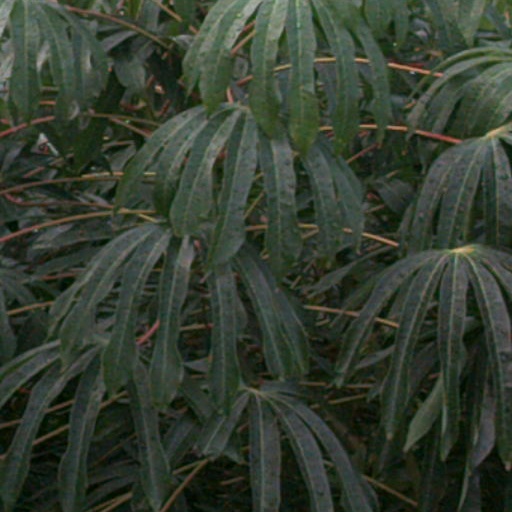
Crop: cassava